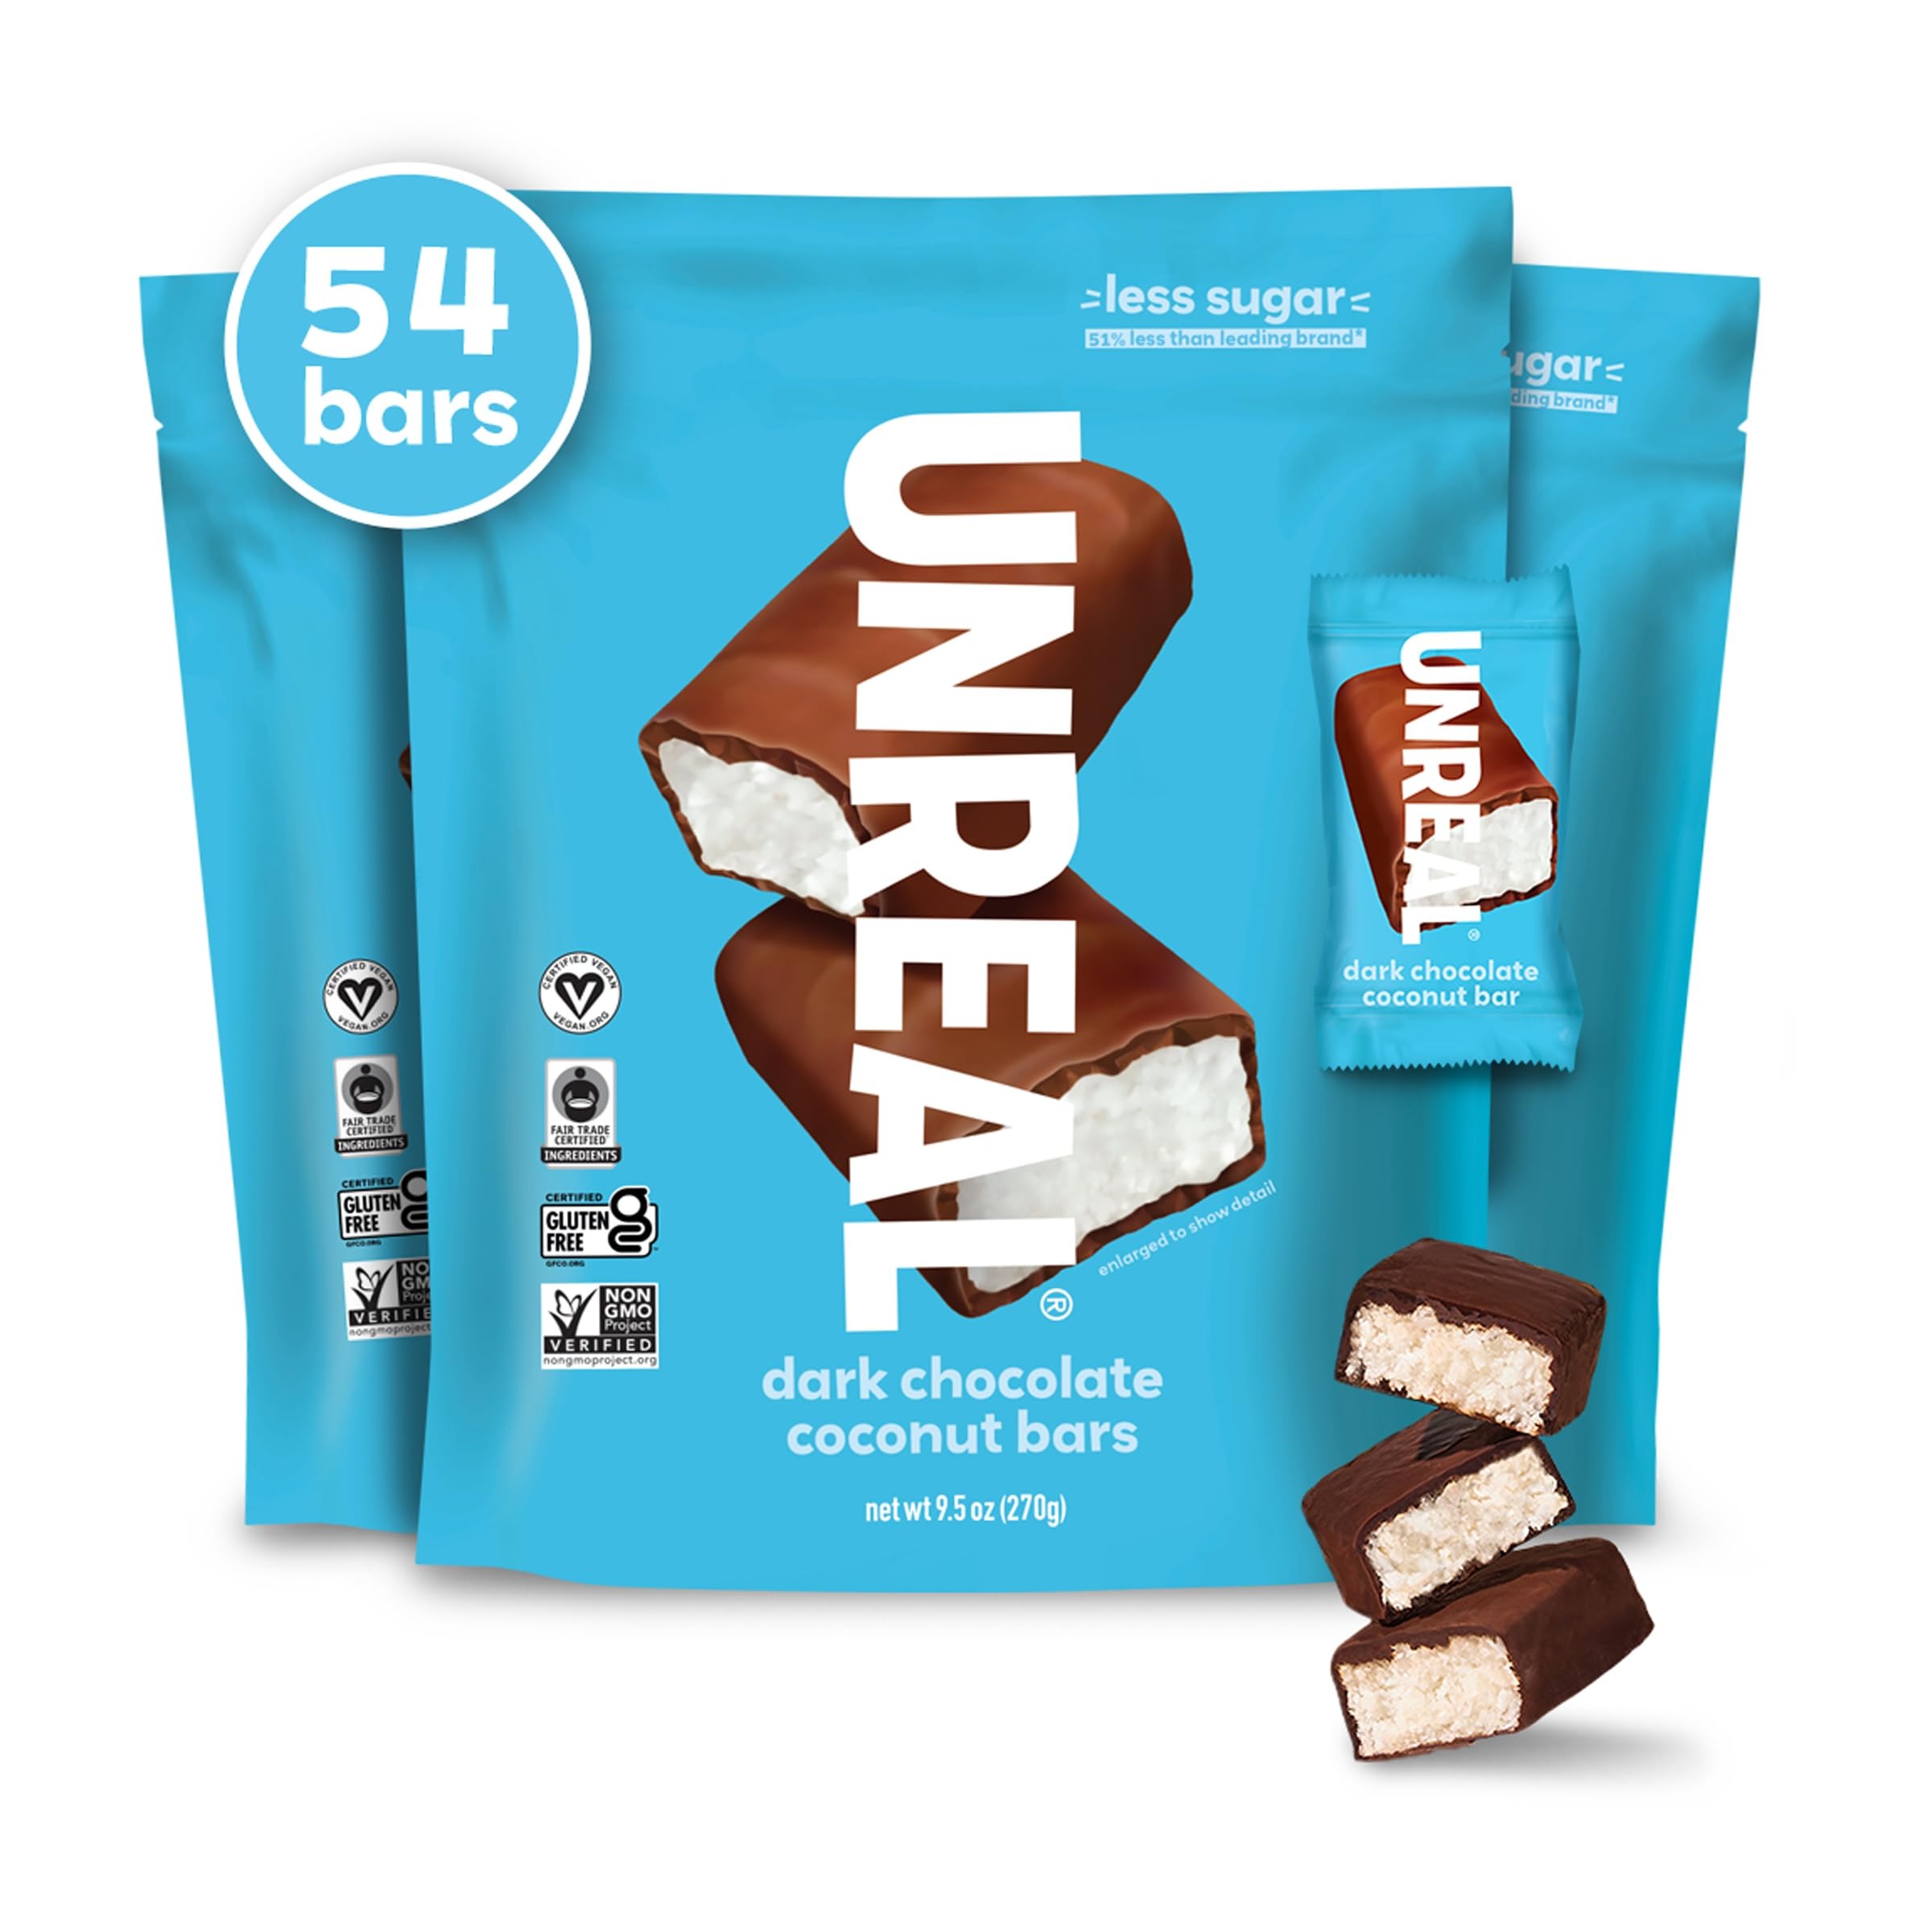
Item Name: UNREAL Dark Chocolate Coconut Bars (3 Value Size Bags) | Vegan, 3g Sugar, & 3 Simple Ingredients | Non-GMO, Gluten Free, & Fair Trade | 9.5oz each
Bullet Point 1: UNREAL's DELICIOUS DARK CHOCOLATE COCONUT BARS come in 3 value size bags with 18 individually wrapped servings per bag.
Bullet Point 2: ONLY 3g OF SUGAR & 3 SIMPLE INGREDIENTS: organic coconut, organic cassava syrup, and dark chocolate.
Bullet Point 3: VEGAN, GLUTEN-FREE, FAIR TRADE, AND NON-GMO and 51% LESS SUGAR than the leading brand.
Bullet Point 4: PERFECT FOR SNACKING ON THE GO, lunches, or to add to your baked goods!
Bullet Point 5: UNREAL aims to create indulgent snacks with simple, well sourced ingredients and less sugar.
Value: 28.5
Unit: Ounce

Price: 7.69